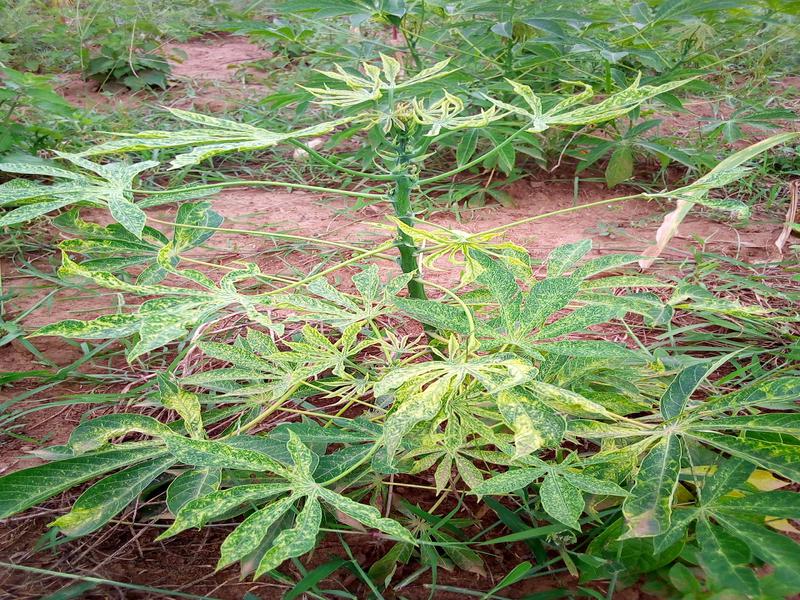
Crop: cassava
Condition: green_mottle